Howard Florey

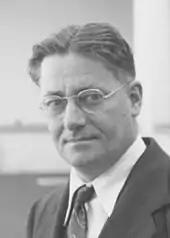
Florey in 1960

Florey returned to the UK in October 1944, collecting his children from Fulton while en route. He was created a Knight Bachelor on 8 June 1944, and invested by King George VI at Buckingham Palace on 4 July 1944. He shared the Nobel Prize in Physiology or Medicine in 1945 with Ernst Boris Chain and Alexander Fleming. Fleming first observed the antibiotic properties of the mould that makes penicillin, but it was Chain and Florey who developed it into a useful treatment. Florey maintained that the penicillin project was originally driven by scientific interests, and that the medicinal discovery was a bonus. The neuroscientist W. Maxwell Cowan observed that: